Land

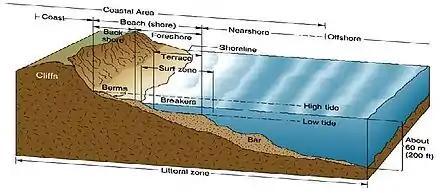
See caption

Earth's land interacts with and influences its climate heavily, since the land's surface heats up and cools down faster than air or water. Latitude, elevation, topography, reflectivity, and land use all have varying effects on climate. The latitude of the land will influence how much solar radiation reaches its surface. High latitudes receive less solar radiation than low latitudes. The land's topography is important in creating and transforming airflow and precipitation. Large landforms, such as mountain ranges, can divert wind energy and make air parcels less dense and therefore able to hold less heat. As air rises, this cooling effect causes condensation and precipitation.